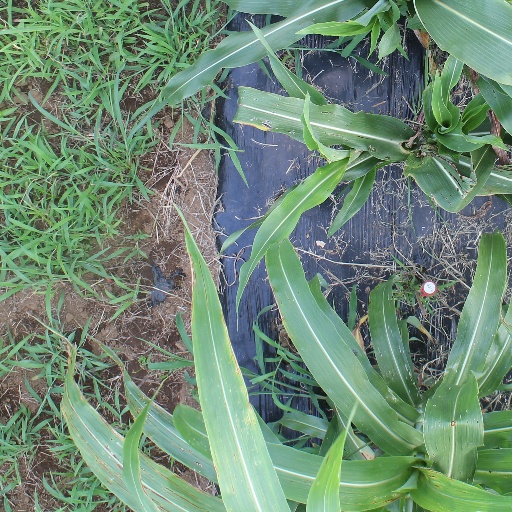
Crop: sorghum